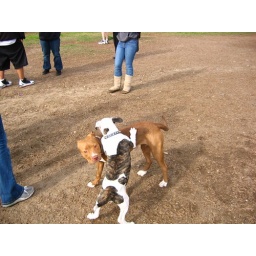
my baby girl was getting attacked by a 2 month old pit bull hahahaha